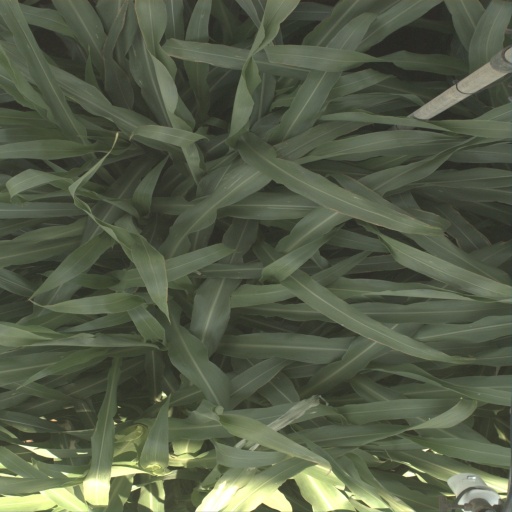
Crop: sorghum